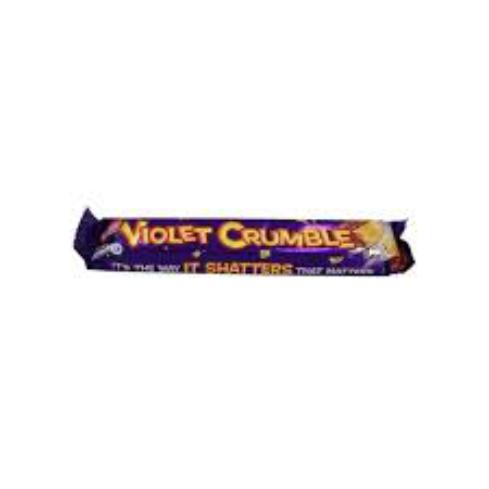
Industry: Food